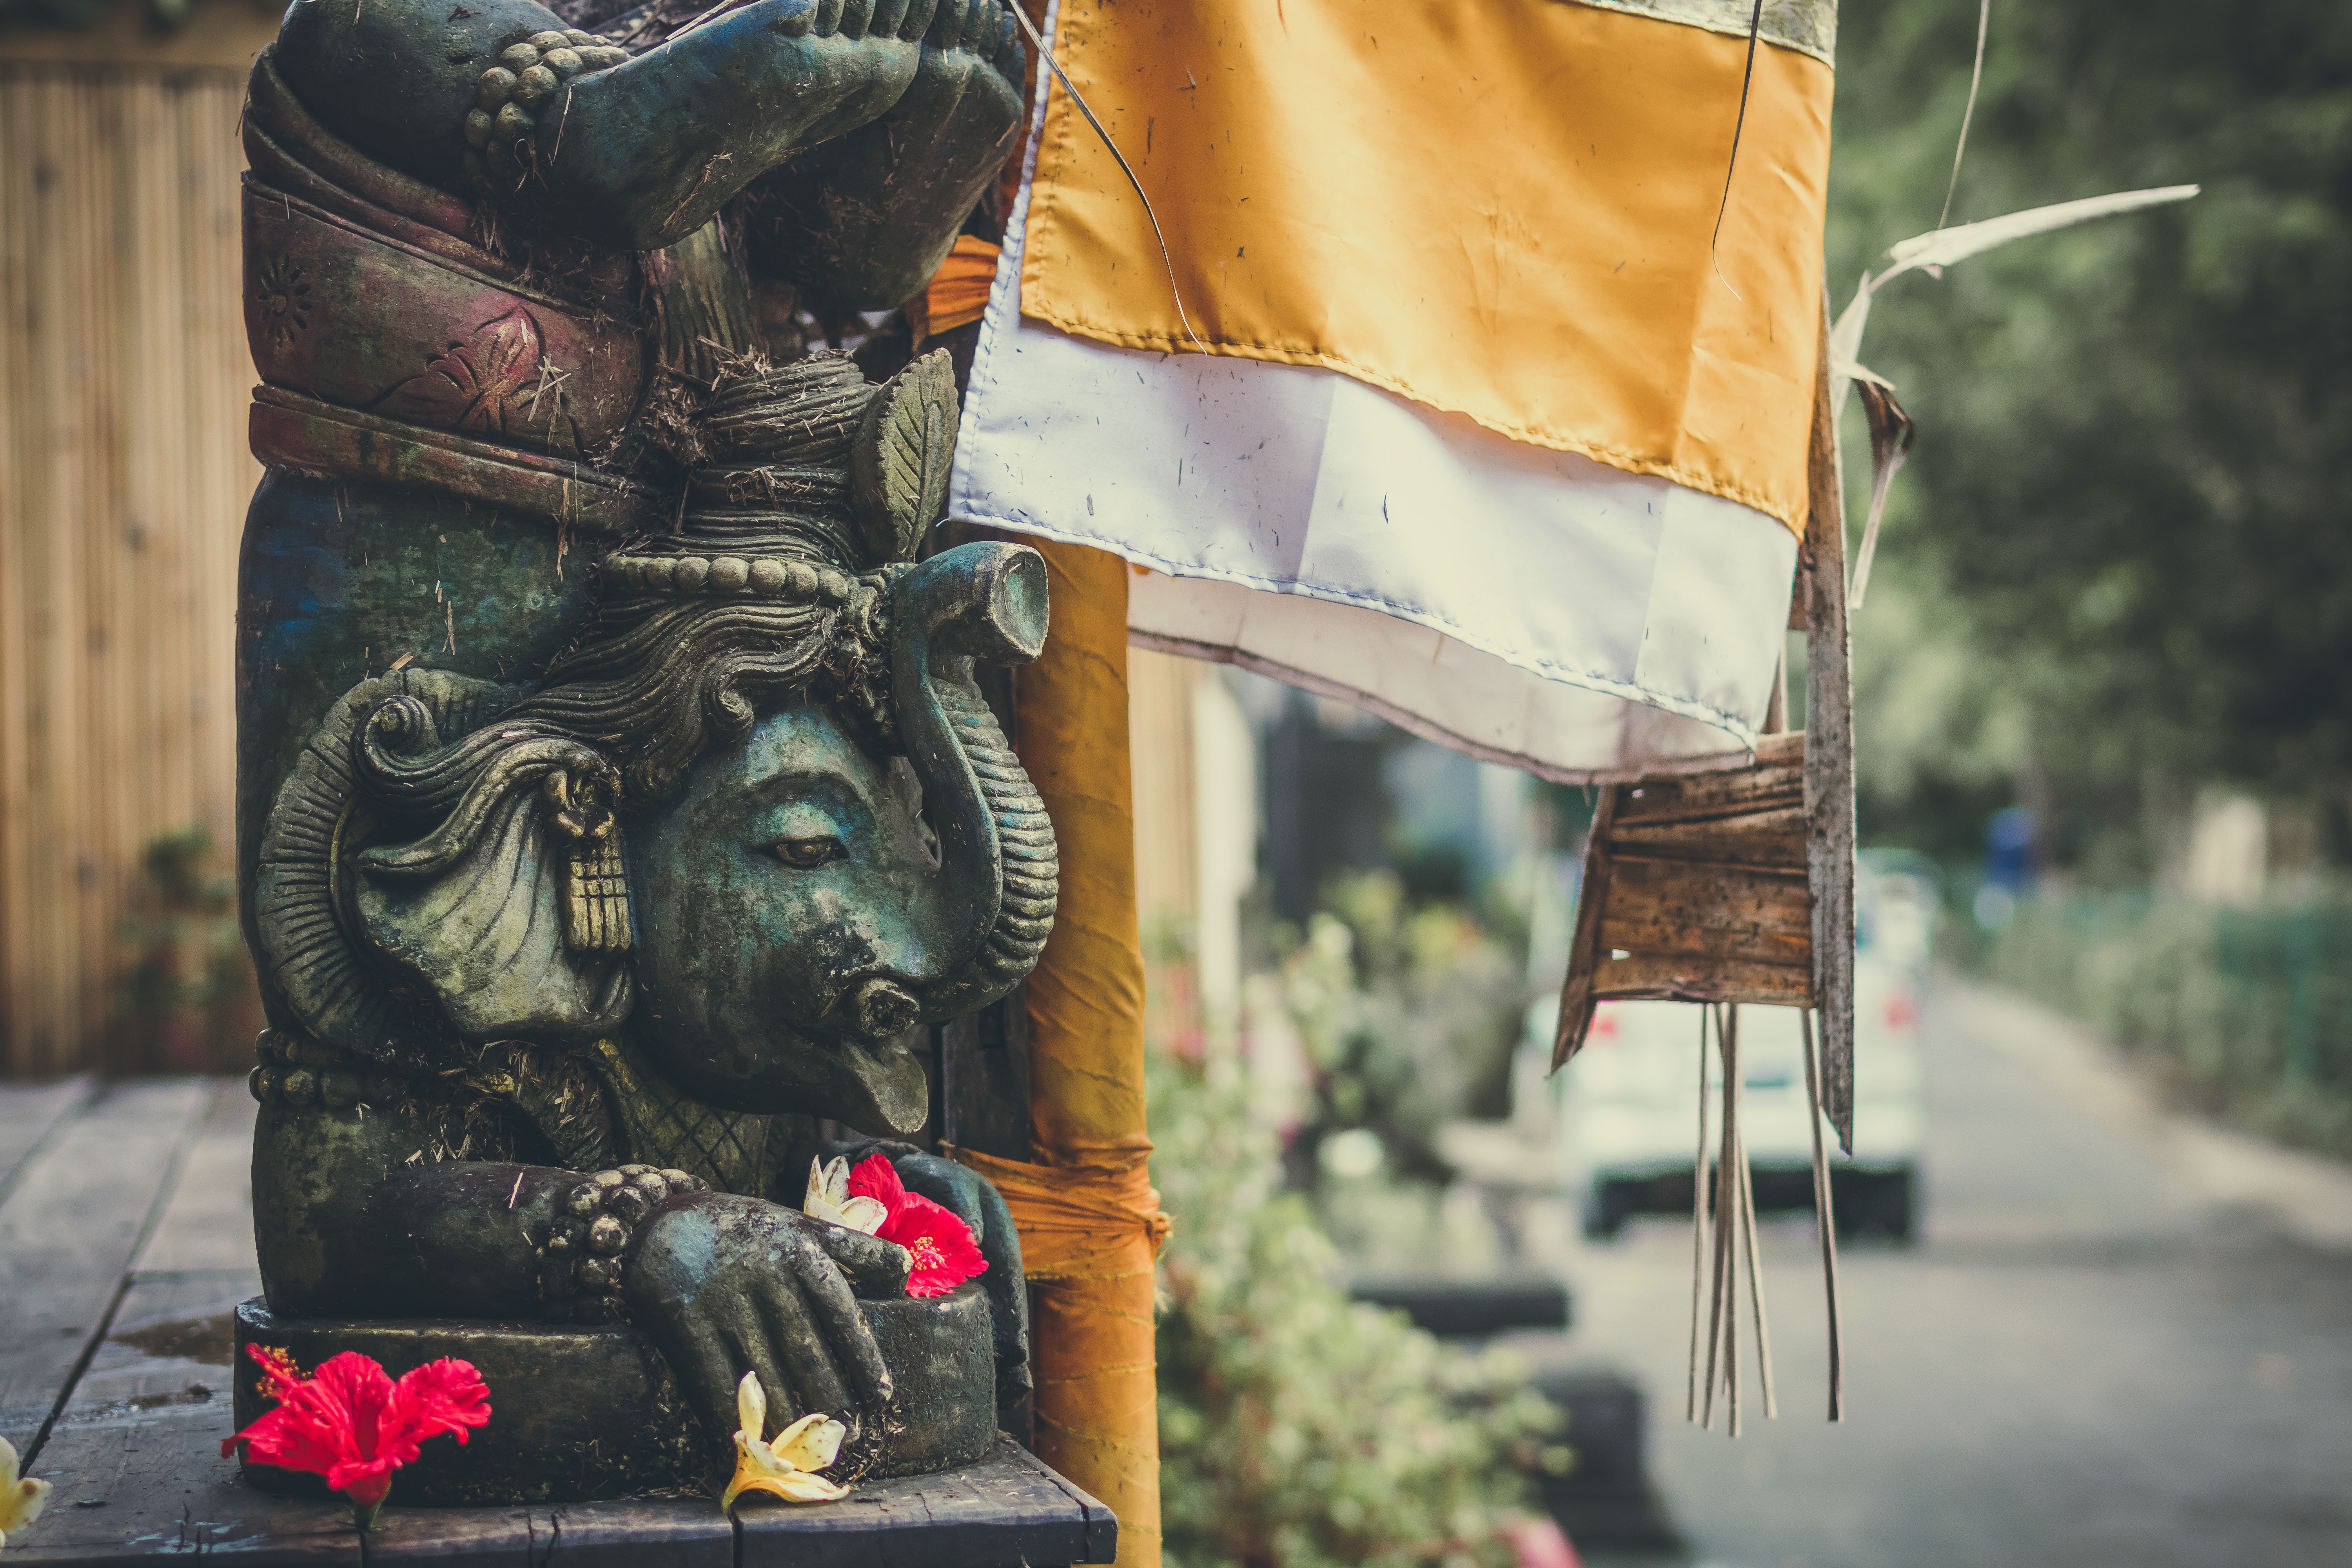
flag, statue, temple, art, adaptation, photography, stock photography, sculpture, memorial, visual arts, banner